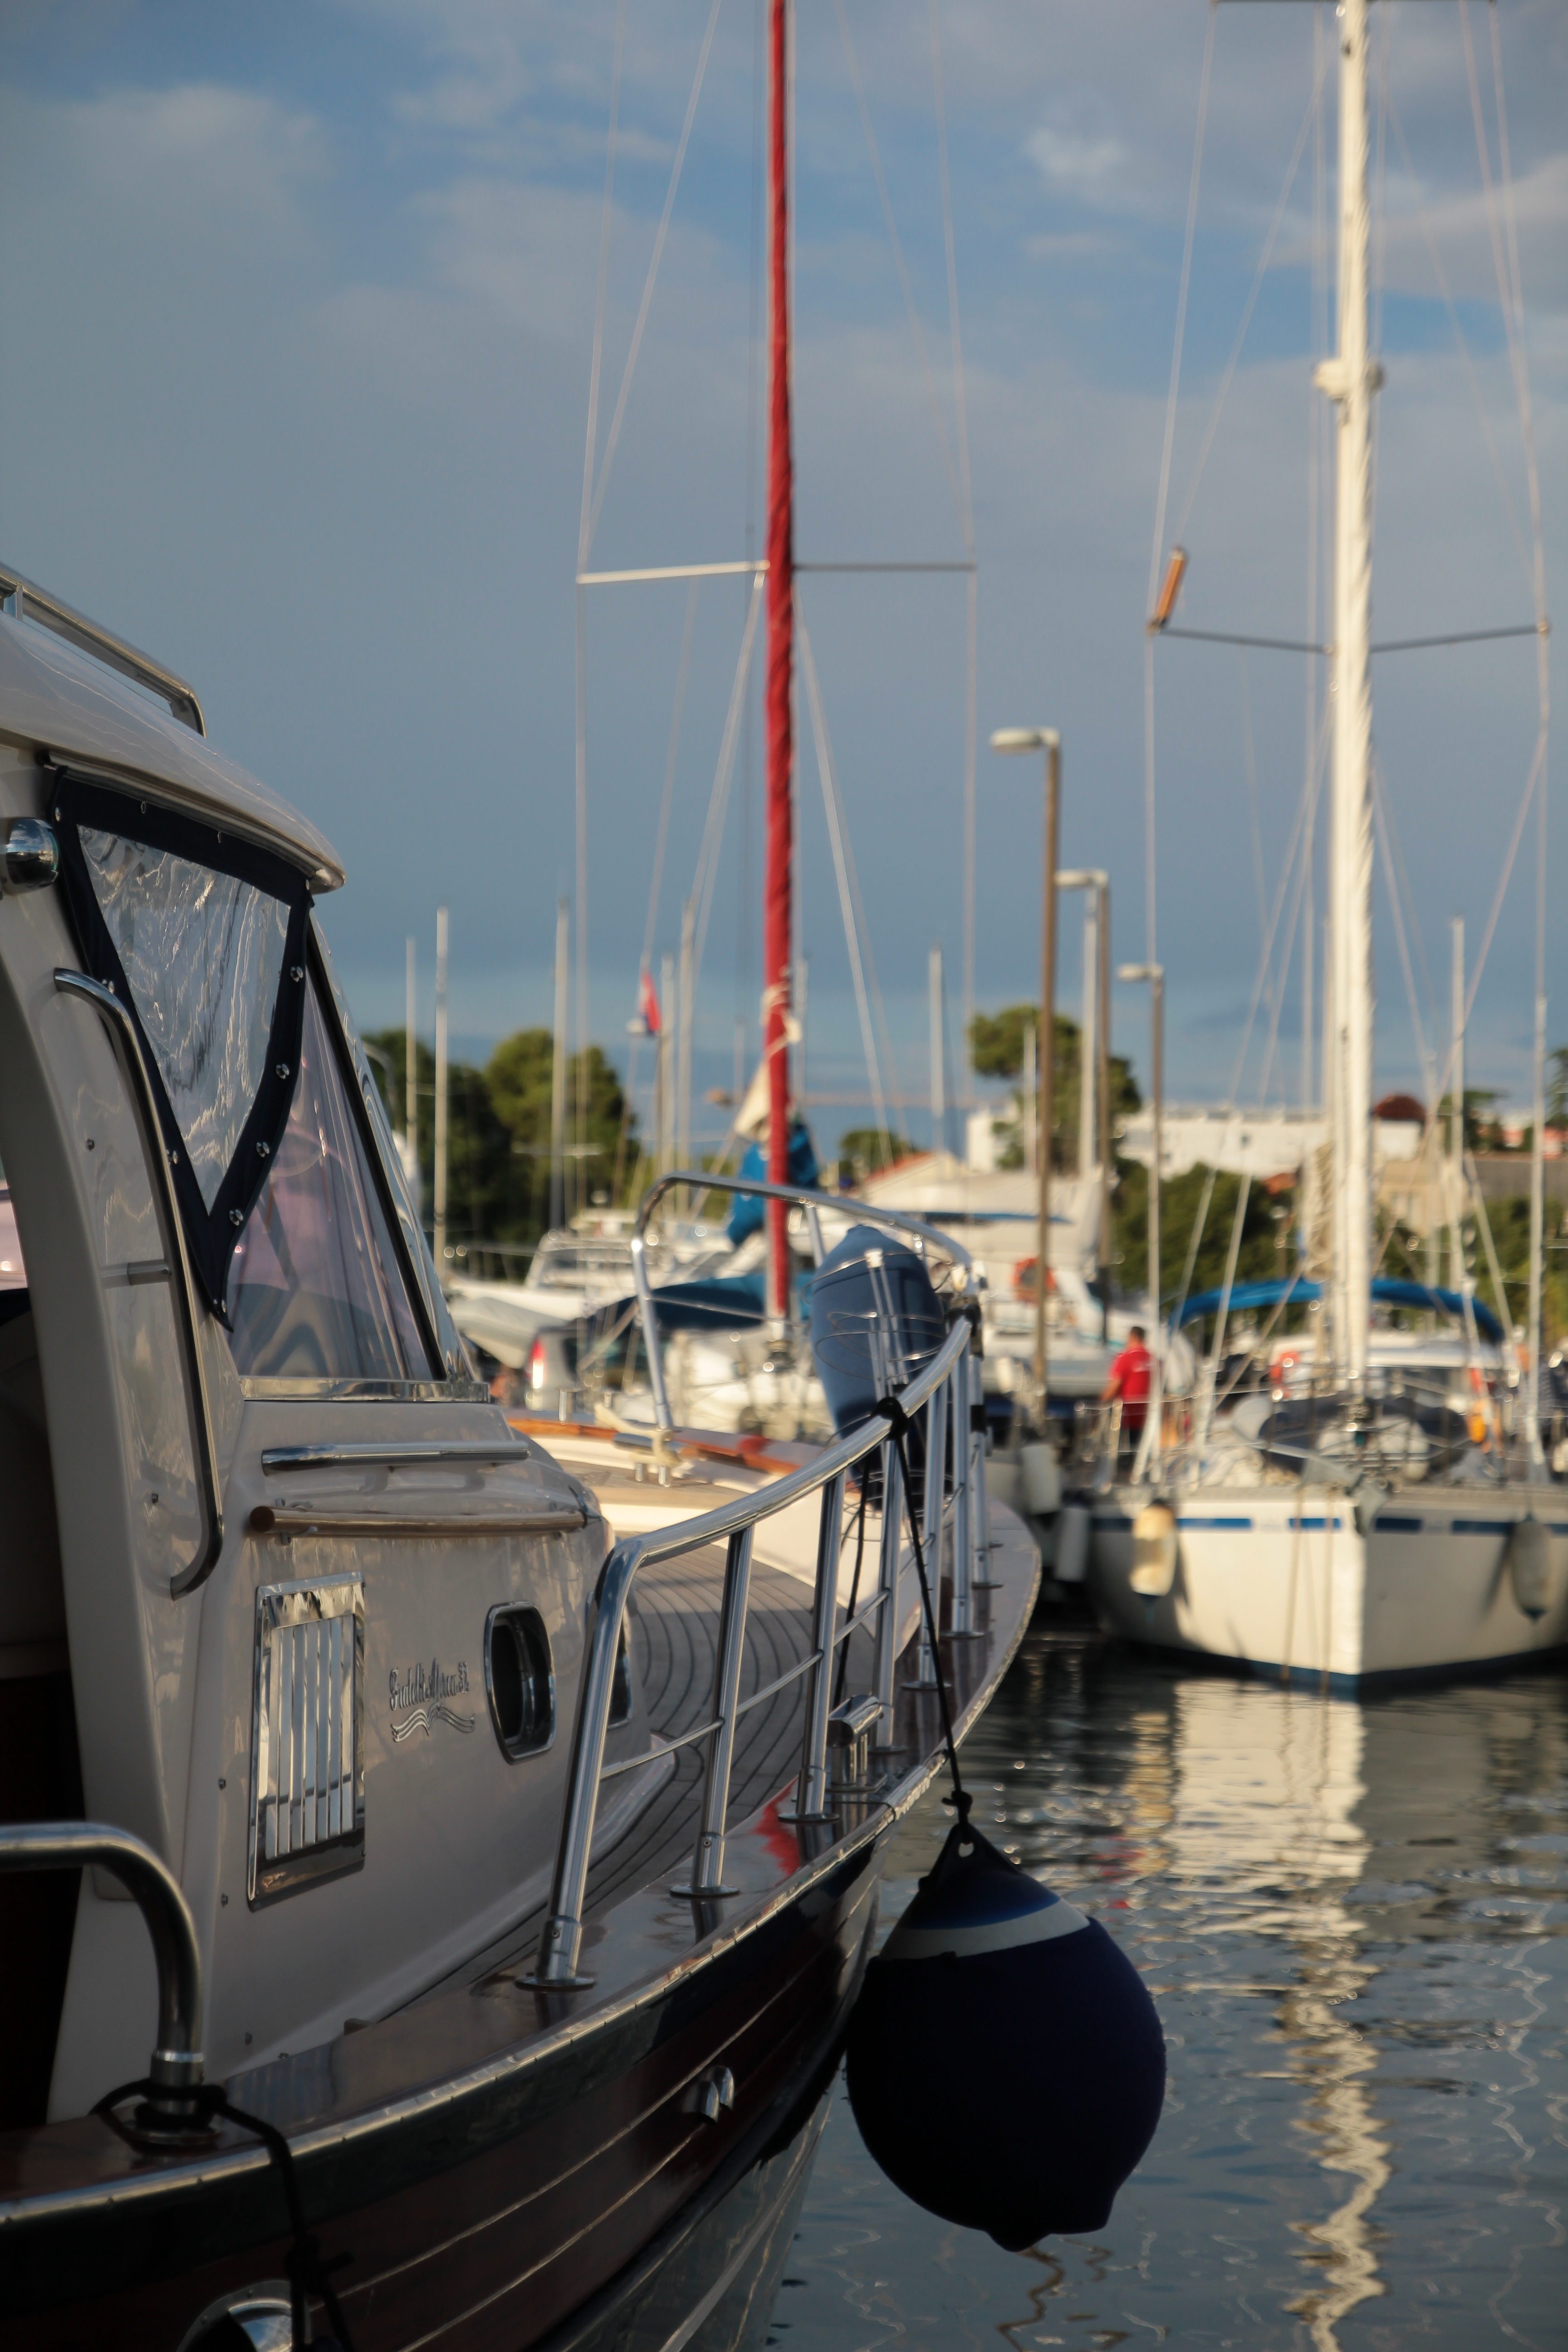
sea, water, dock, boat, ship, summer, vacation, travel, transportation, vessel, vehicle, mast, sailing, yacht, holiday, marina, tourism, leisure, sailboat, cruise, nautical, boating, sail, marine, watercraft, yachting, charter